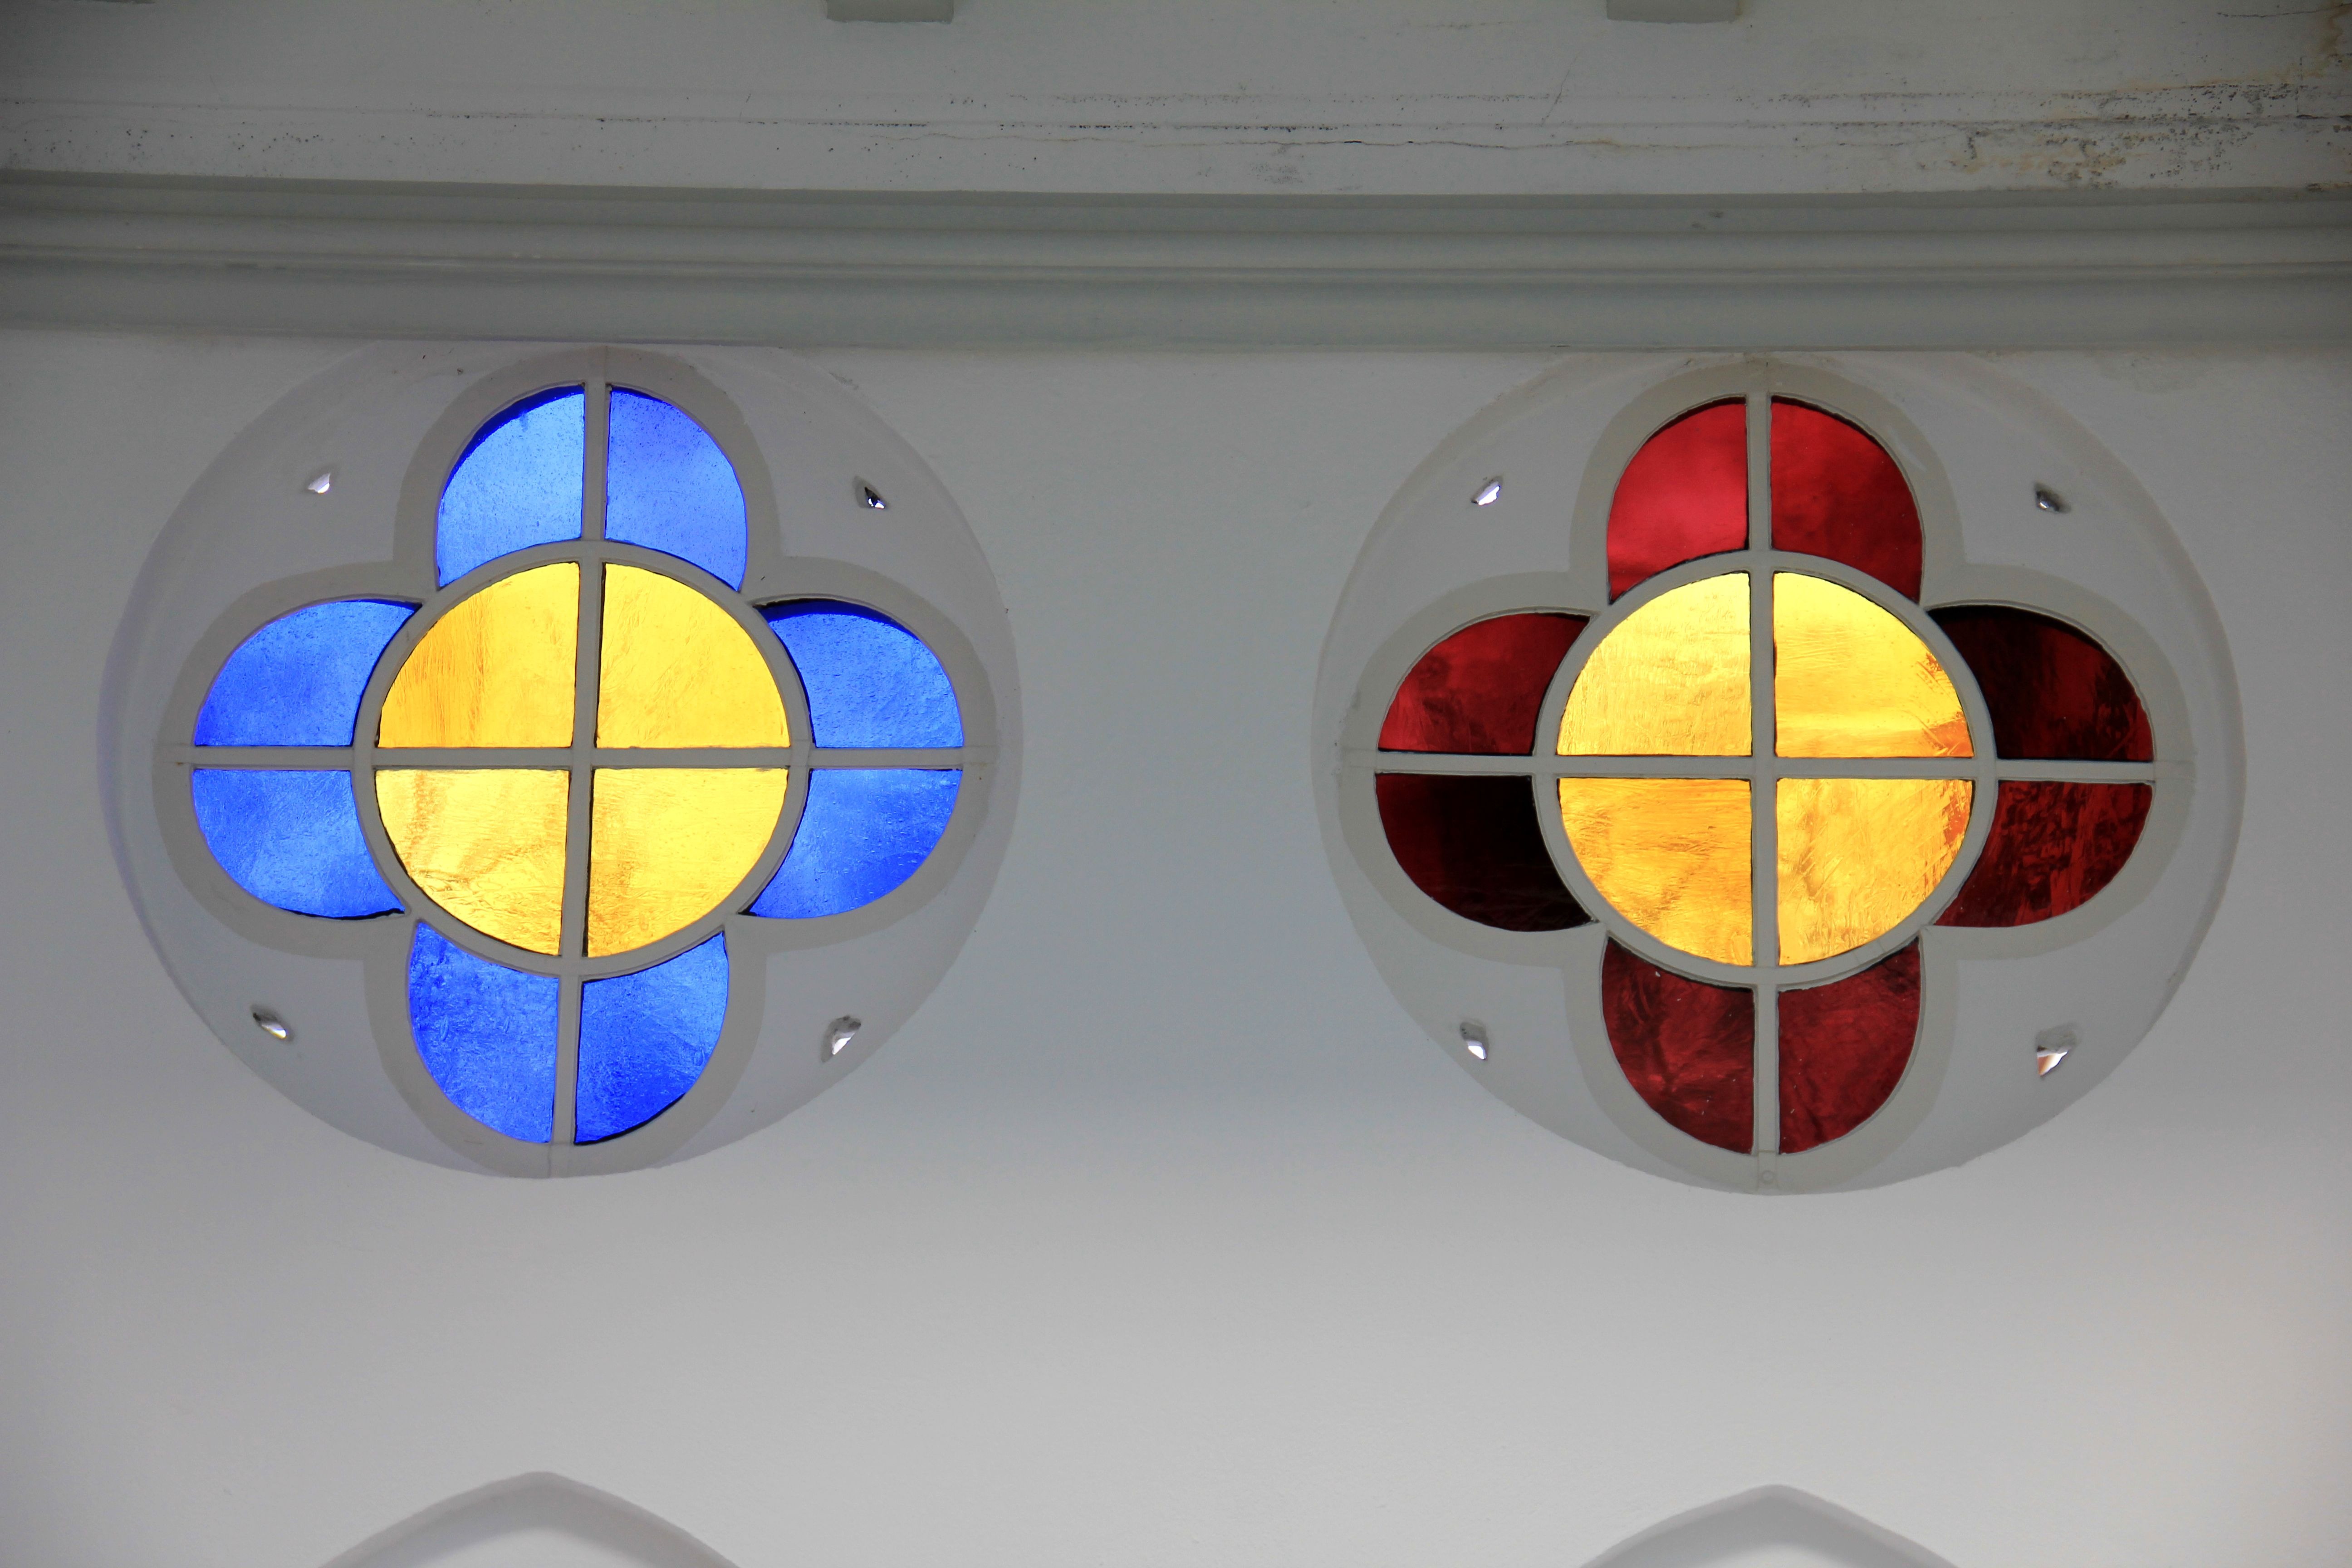
light, window, glass, number, red, color, blue, colorful, lighting, material, circle, flowers, design, symmetry, shape